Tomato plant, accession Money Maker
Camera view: bottom (45 deg); turntable rotation: 60 degrees
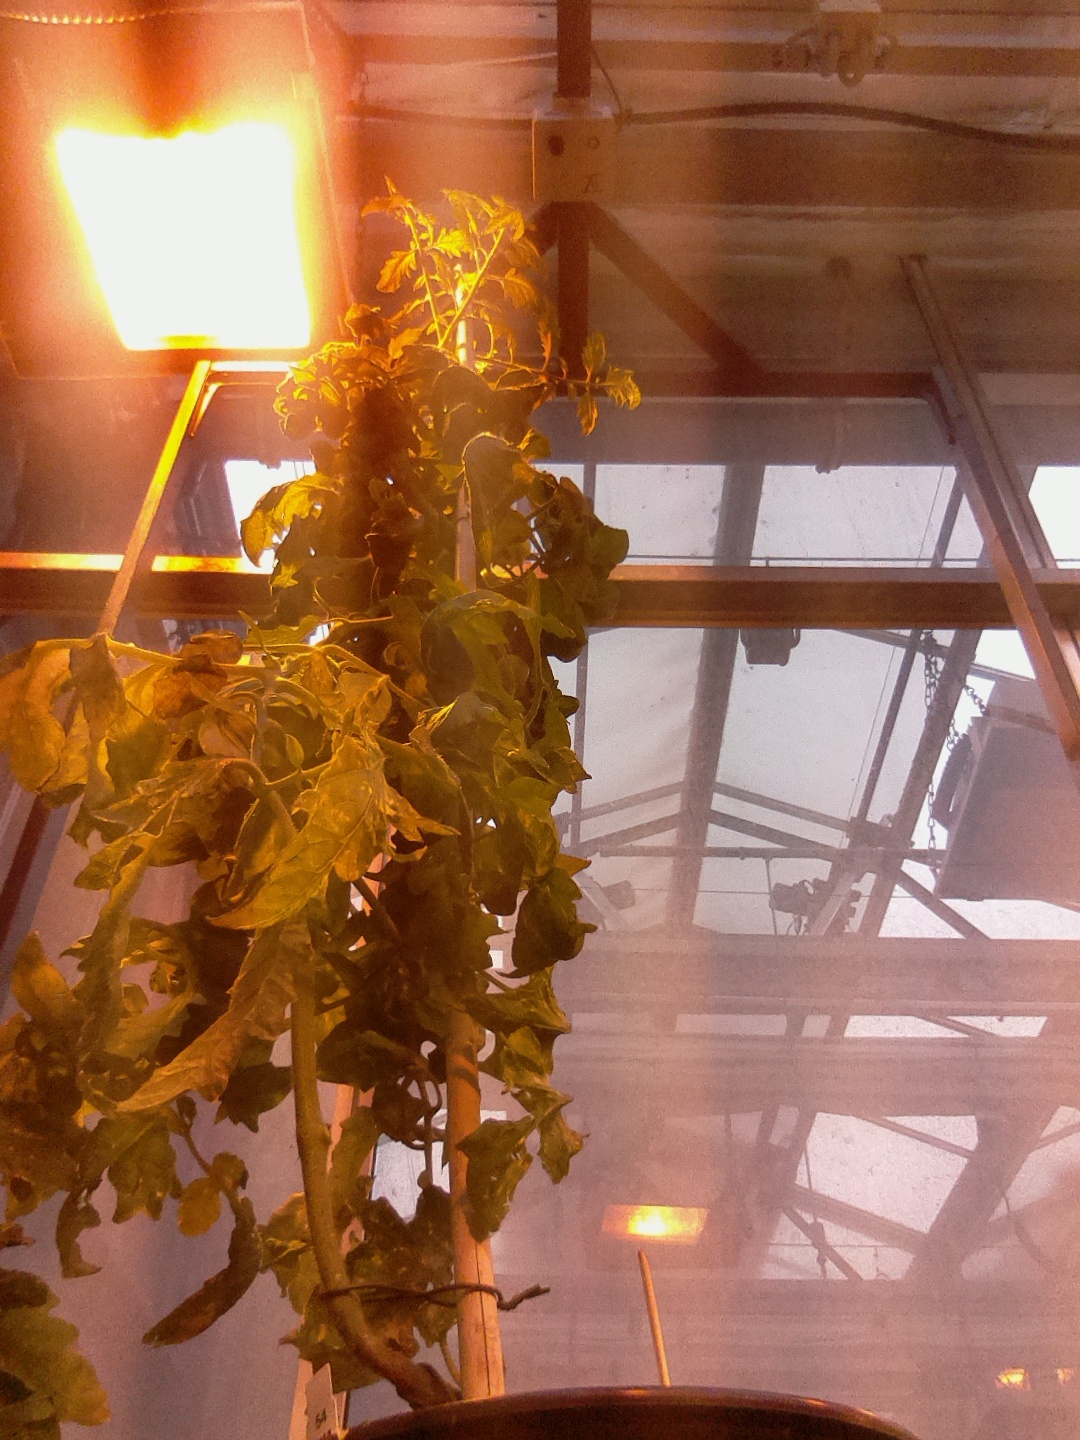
BBCH growth stage 75: 50%-60% of final fruit size